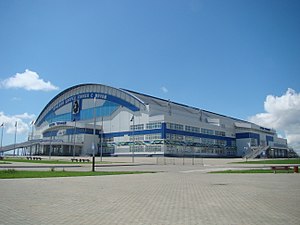
VM i bandy 2018 / A-VM
Verdensmesterskabet i bandy 2018 var det 38. VM i bandy gennem tiden, og mesterskabet blev arrangeret af Federation of International Bandy. Turneringen var opdelt i en A-gruppe med 8 hold, der spilledes i Khabarovsk, Rusland den 29. januar - 4. februar 2018, og en B-gruppe med de resterende hold, som blev afviklet i Harbin, Kina i perioden 28. januar - 3. februar 2018.